2021 Moto2 World Championship

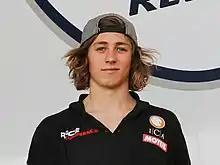
Remy Gardner (pictured in 2016) was the 2021 Moto2 Champion.

The 2021 FIM Moto2 World Championship was a part of the 73rd F.I.M. Road Racing World Championship season. Remy Gardner won the world championship in the final race at Valencia. This season also saw the retirement of the intermediate class veteran Thomas Lüthi, as well the final season a 250cc-era debutant participated in the intermediate class.